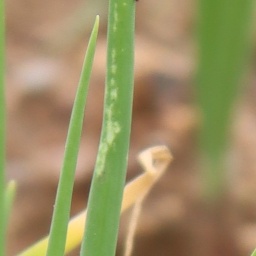
Label: Iris yellow virus